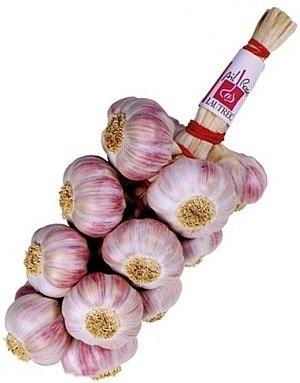
Manouille 1 kg d'Ail Rose de Lautrec Label Rouge et IGP
Le Tarn est un département français de la région Occitanie, traversé par la rivière Tarn qui lui a donné son nom. L'Insee et la Poste lui attribuent le code 81. Les habitants sont nommés les Tarnais et Tarnaises. La préfecture est Albi, et l'unique sous-préfecture est Castres. Le département fait partie de l'académie de Toulouse sur le plan scolaire et dépend de la cour d'appel de Toulouse sur le plan judiciaire.
L'Ail rose de Lautrec est une appellation qui désigne une production traditionnelle d'ail de la région de Lautrec dans le département du Tarn en France.
Le Tarn présente une gastronomie typiquement occitane, au carrefour des cuisines des plaines gasconne et languedocienne et de la cuisine de montagne du Rouergue.